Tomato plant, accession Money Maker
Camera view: tilt-top (135 deg); turntable rotation: 60 degrees
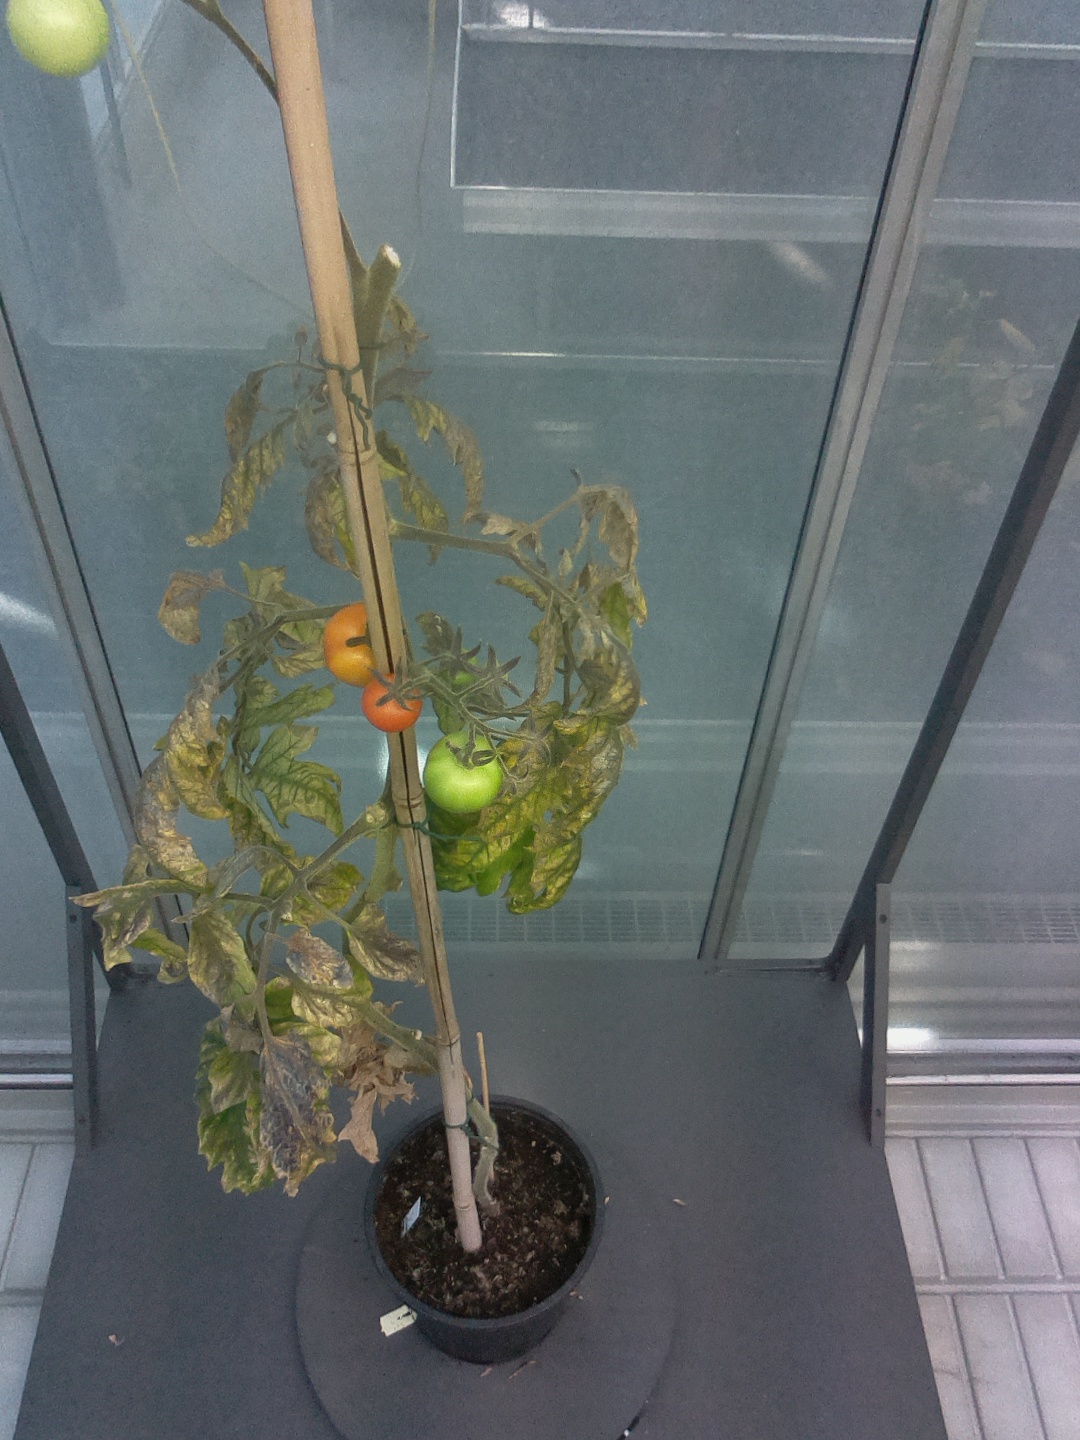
BBCH growth stage 84: 40%-50% of fruits show typical fully ripe color